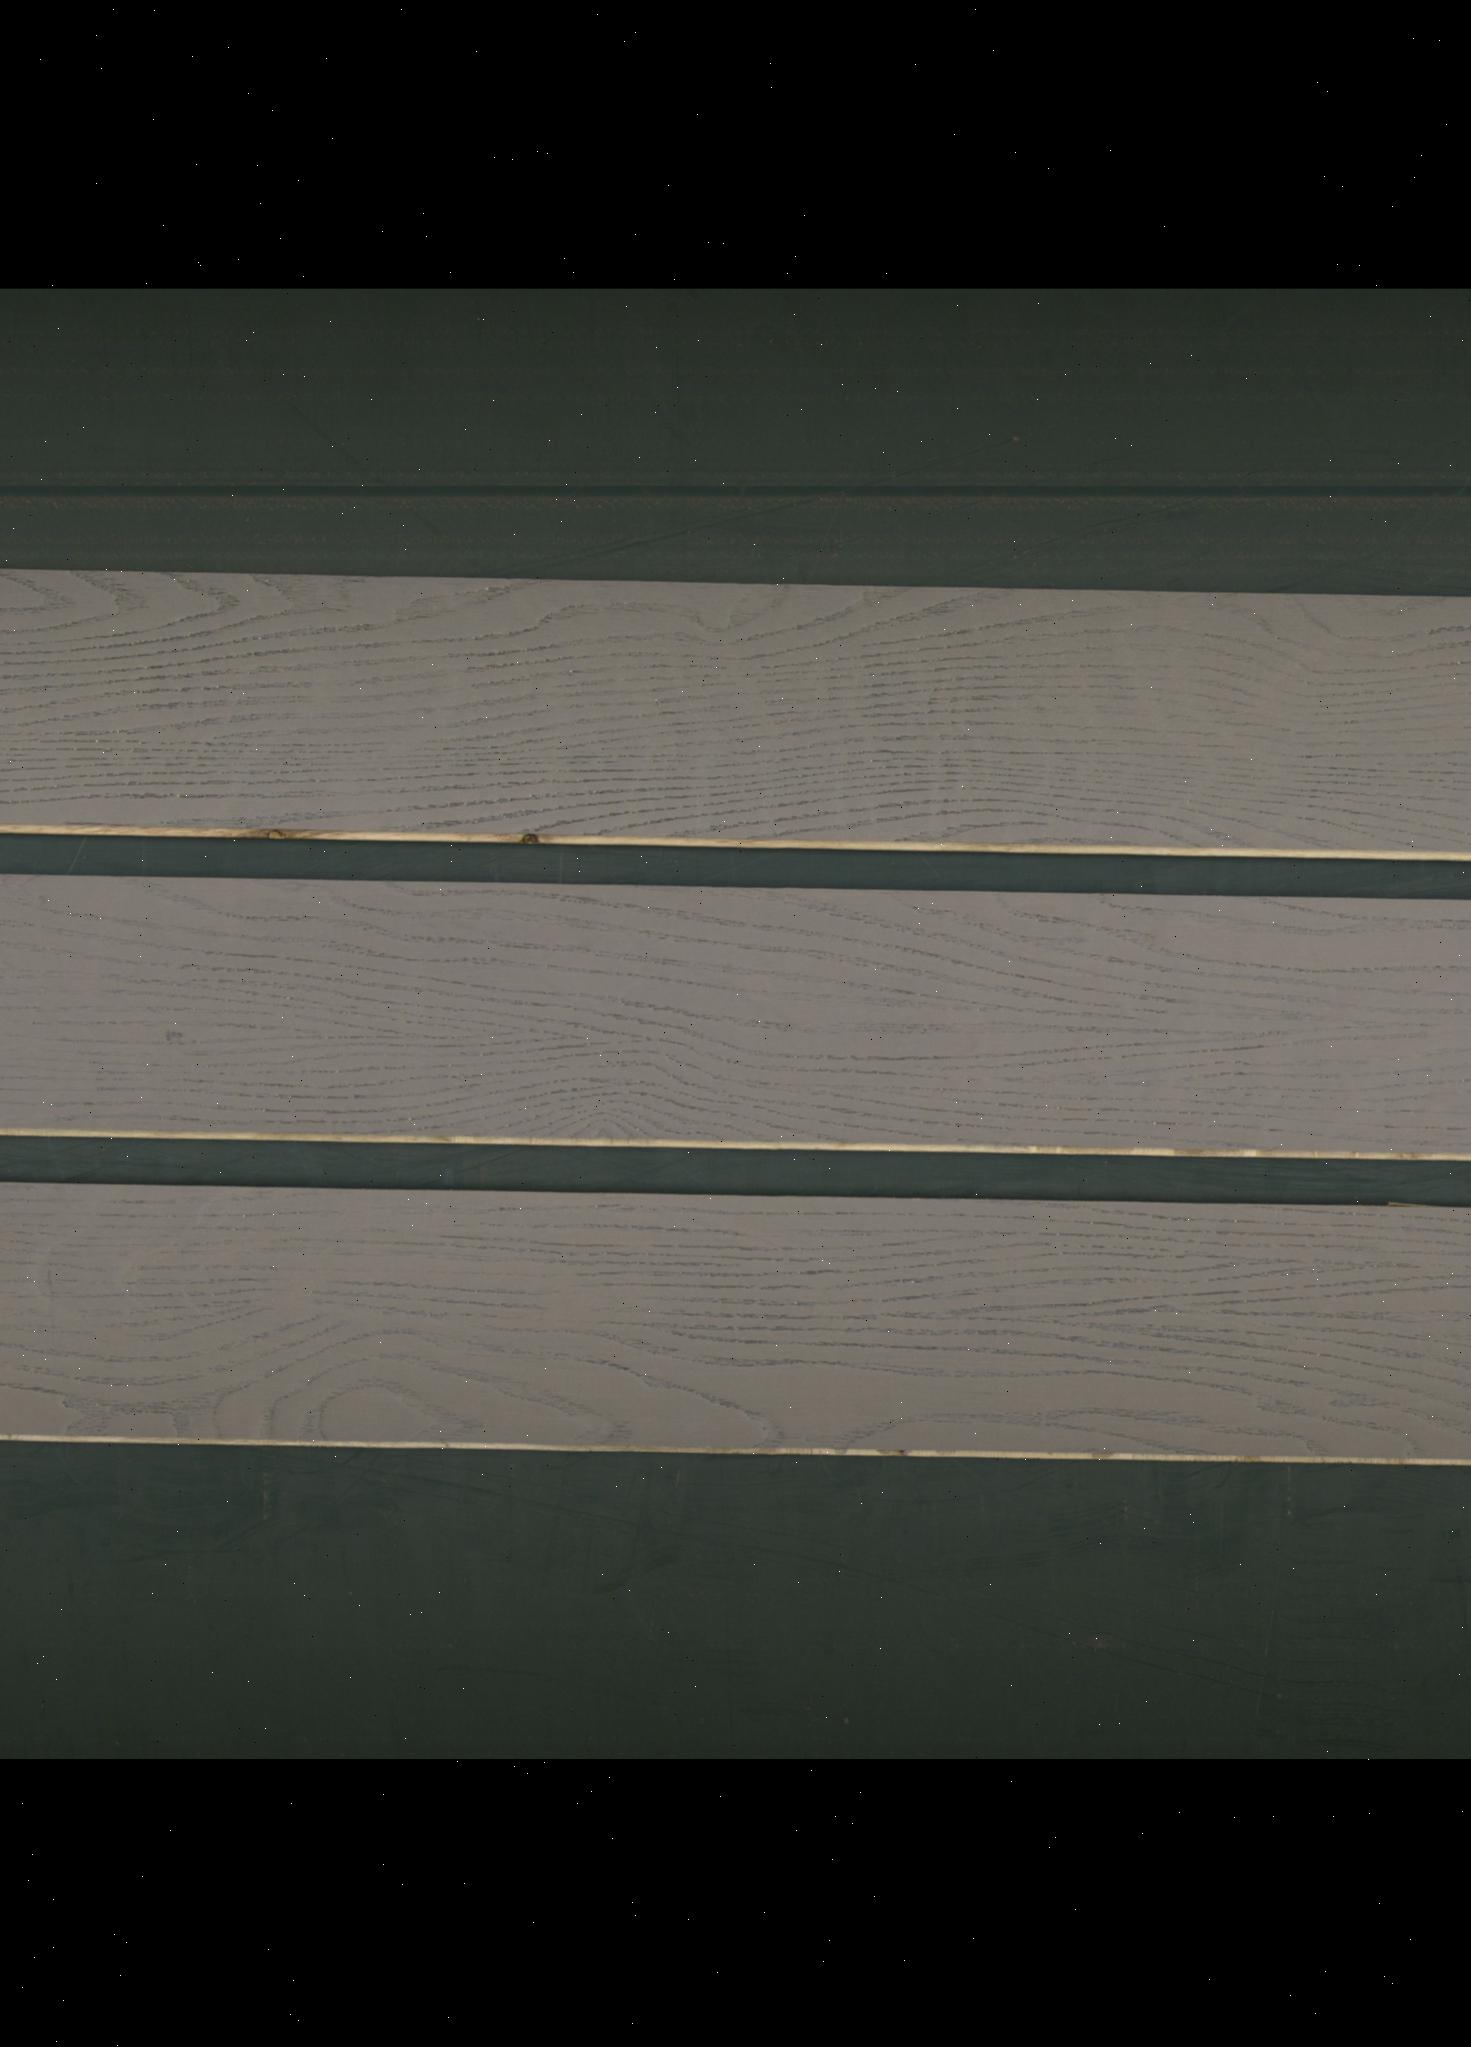
Label: mixers